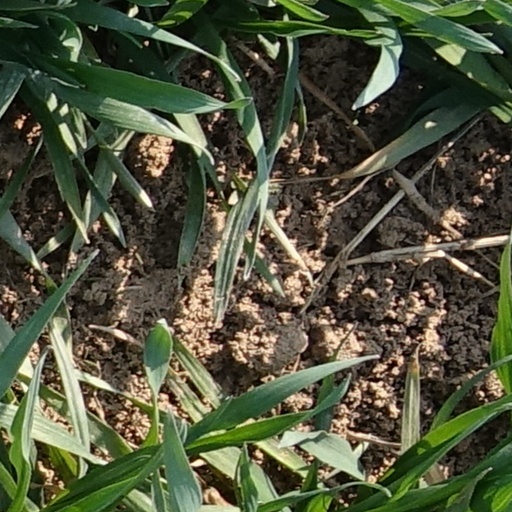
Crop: wheat